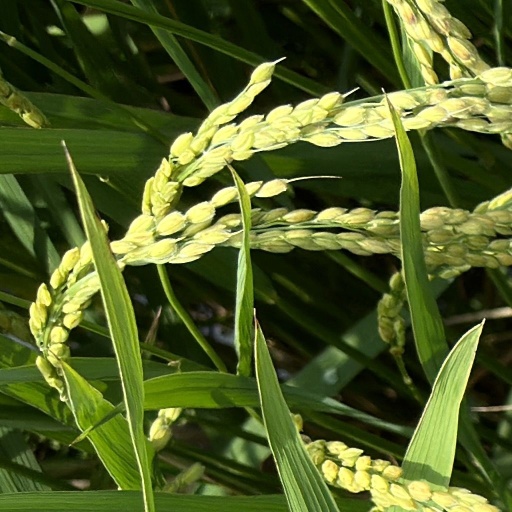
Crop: rice